Sarah Bernhardt

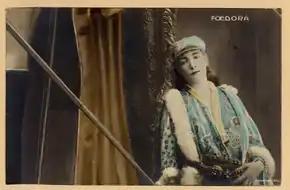
As "Fédora" by Victorien Sardou (1882)

In April 1880, as soon as he learned Bernhardt had resigned from the Comédie-Française, the impresario Edward Jarrett hurried to Paris and proposed that she make a theatrical tour of England and then the United States. She could select her repertoire and the cast. She would receive 5,000 francs per performance, 15% of any earnings over 15,000 francs, plus all of her expenses, and an account in her name for 100,000 francs, the amount she owed to the Comédie-Française. She accepted immediately.